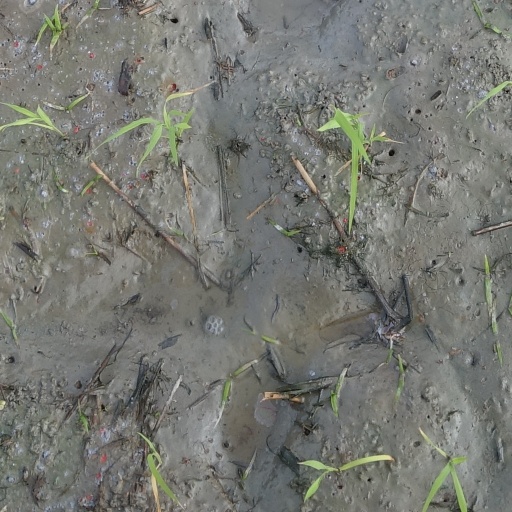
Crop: rice